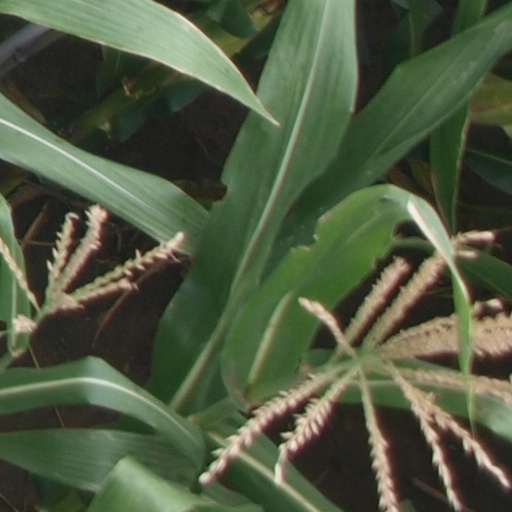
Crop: maize; corn